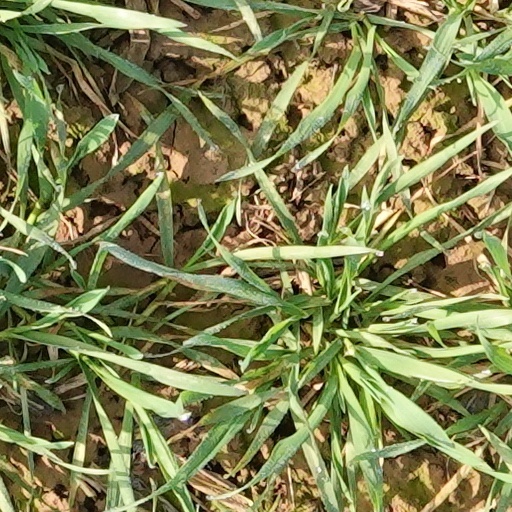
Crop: wheat